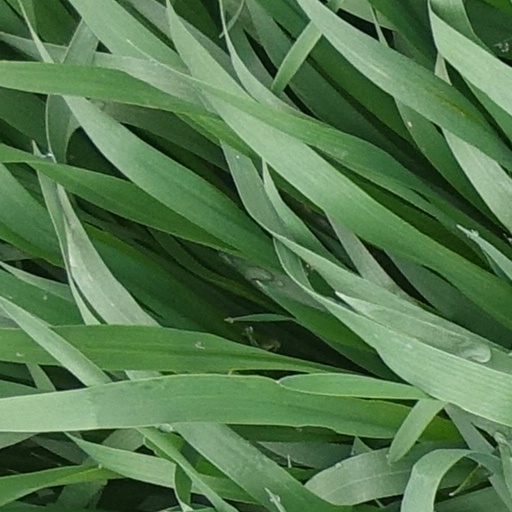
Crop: wheat